Warialda Rail, New South Wales

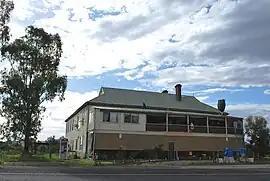
The "Gully" Hotel, now closed at Warialda Rail

Warialda Rail is a town in the New England region of New South Wales, Australia. The town is located 3 km southwest of Warialda in the Gwydir Shire local government area, north of the state capital, Sydney. At the , Warialda Rail and the surrounding area had a population of 345.